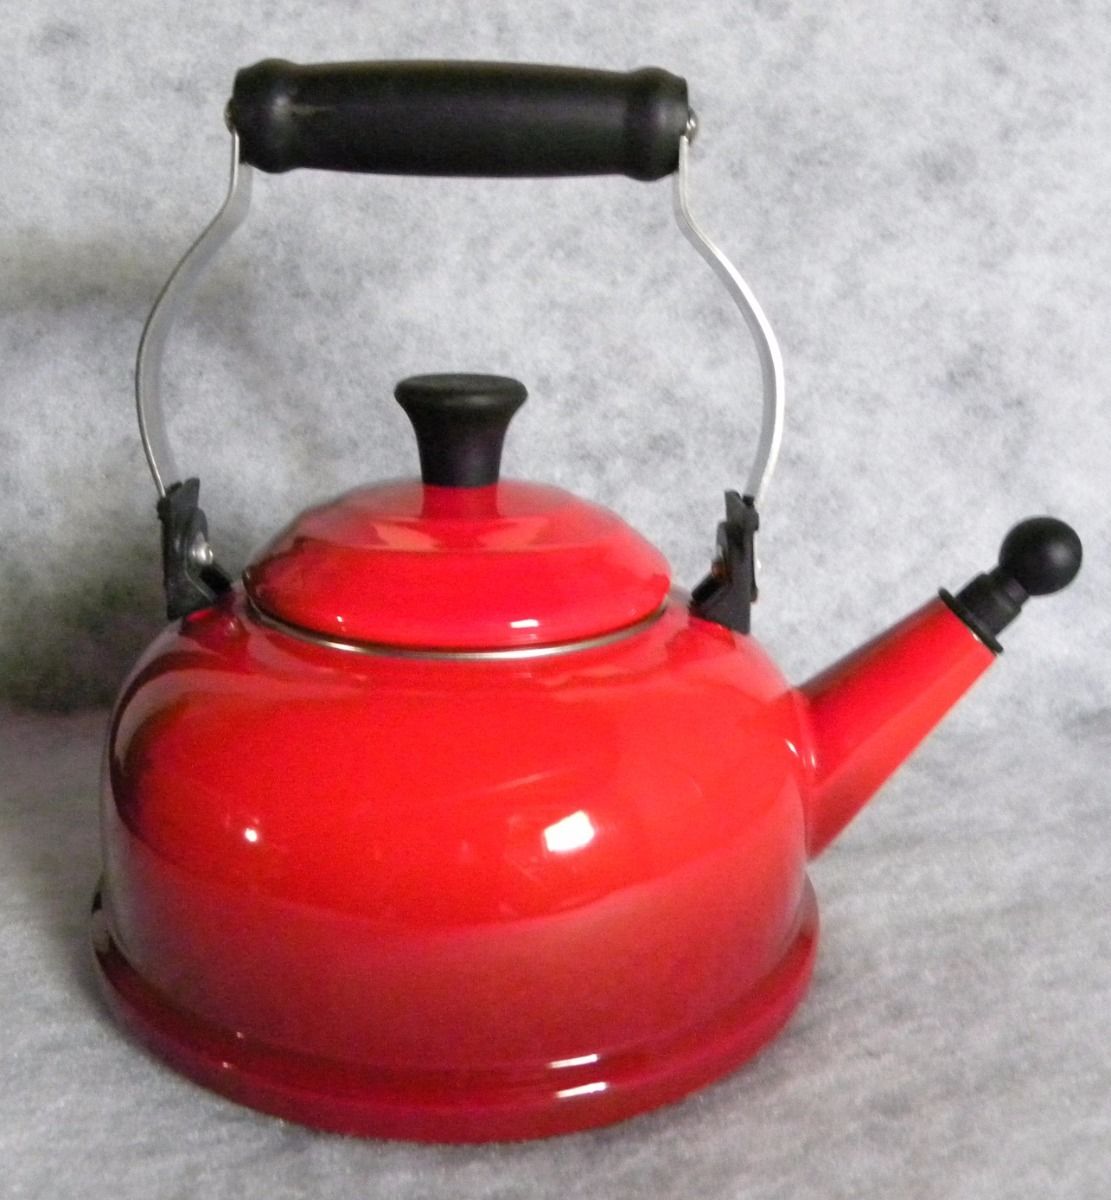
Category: kettle